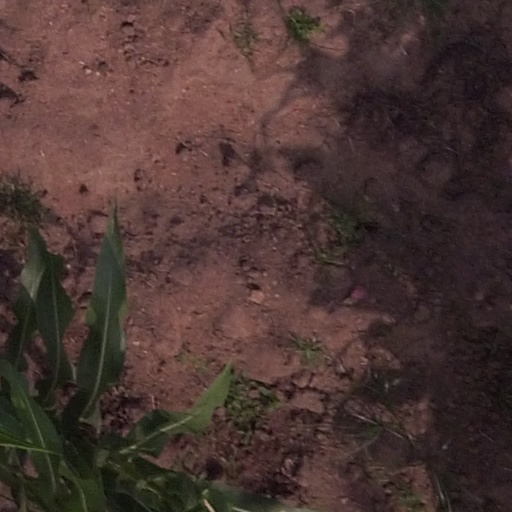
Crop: maize; corn